Rebecca O'Brien

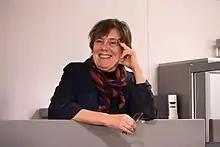
O'Brien in 2015

Rebecca O'Brien (born 25 October 1957) is a BAFTA-winning film producer, known especially for her work with co-producer Ken Loach and scriptwriter Paul Laverty. She has twice been the recipient of the Palme d'Or award at the Cannes Film Festival. She has also won a BAFTA Award for Outstanding British Film.